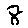
Label: 8